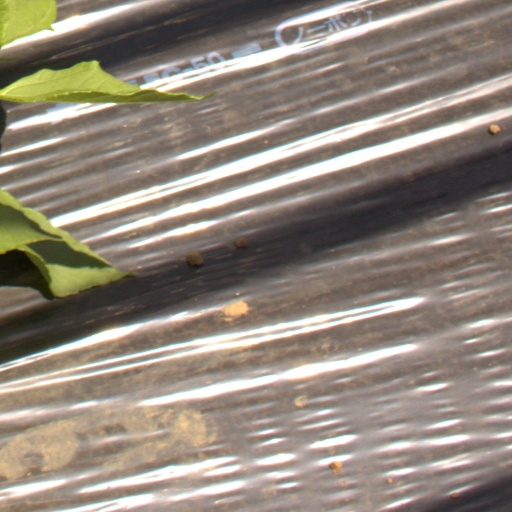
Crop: Jerusalem artichoke